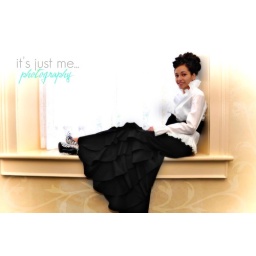
girl in the window